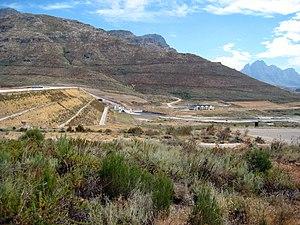
Le Berg est un fleuve de l'Afrique du Sud situé dans la province du Cap-Occidental.